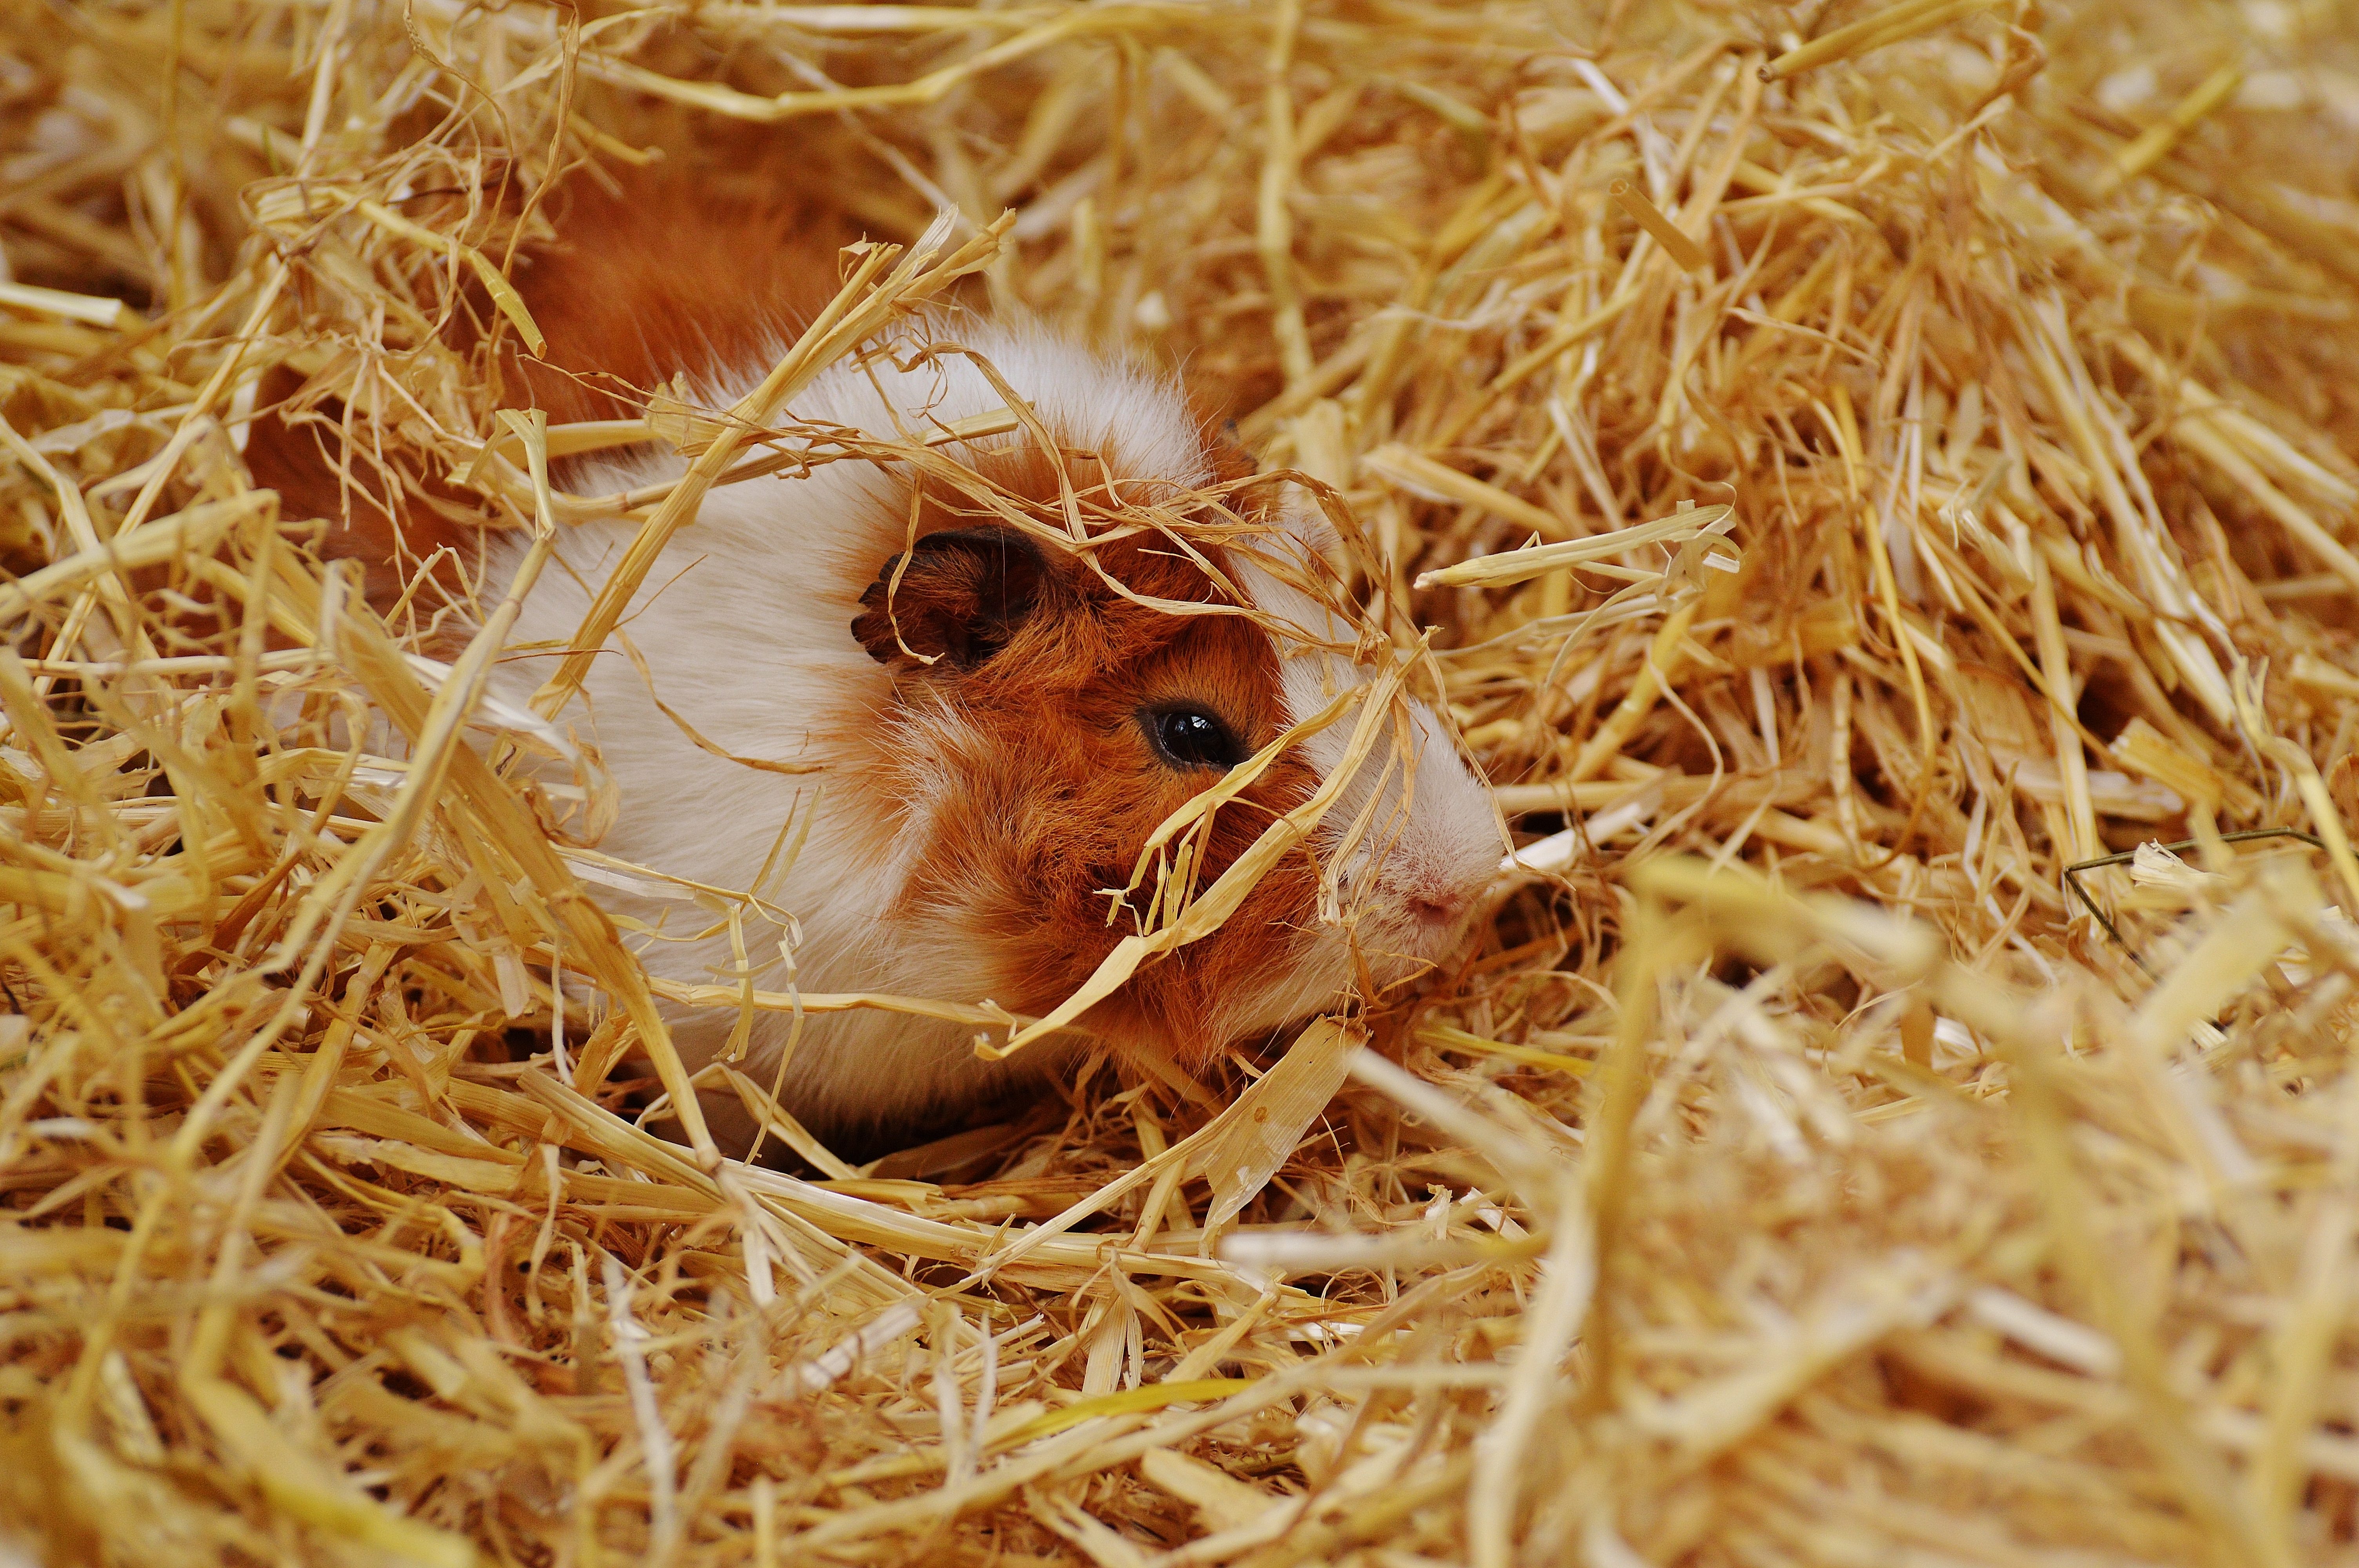
sweet, mouse, cute, wildlife, fur, young, small, mammal, agriculture, hamster, rodent, fauna, guinea pig, vertebrate, nager, young animals, wildpark poing, gerbil, old world flycatcher, grass family, muroidea, muridae